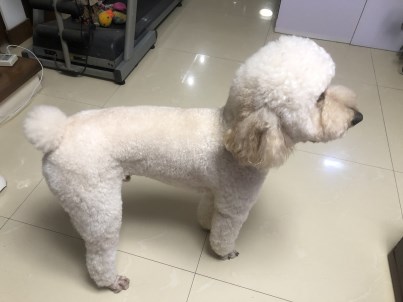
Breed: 2925-n000114-toy_poodle